Indonesian Army Aviation Center

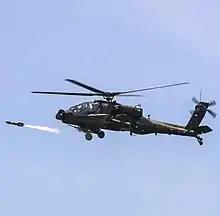
Boeing AH-64E Apache Guardian firing AGM-114R3 Hellfire missile

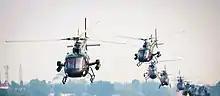
Eurocopter AS555 Fennec

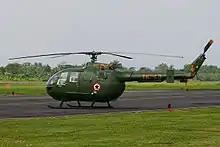
Indonesian Army - MBB (IPTN) NBO-105CB-4

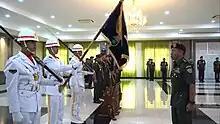
Flag of the Army Aviation Center

Puspenerbad currently has five squadrons and one training center, which are: